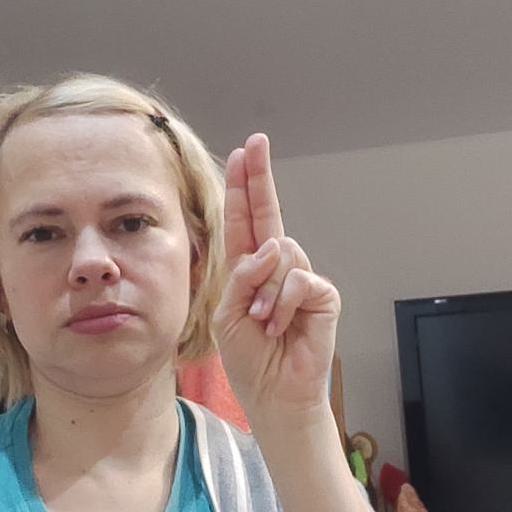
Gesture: two_up